Kenneth Buxton

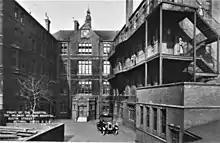
Mildmay Mission Hospital

After fifteen years of service, where he treated hundreds of cases in six mission hospitals, Buxton returned home to England to work at Mildmay Mission Hospital.